Brecksville, Ohio

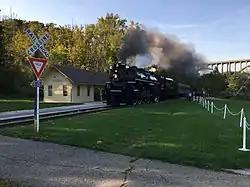
Brecksville station along the Cuyahoga Valley Scenic Railroad

Brecksville's major thoroughfares are State Route 21 (Brecksville Road) north and south, and State Route 82 (Royalton Road west of SR 21, Chippewa Road east of SR 21). Interstate 77 and Interstate 80, which carries the Ohio Turnpike, all pass through the city. I-77 has two exits in Brecksville and is the main connection to Cleveland and Akron. The Ohio Turnpike and I-80 are accessible from the I-77/SR 21 interchange with the Turnpike just south of the Brecksville city limits in neighboring Richfield.